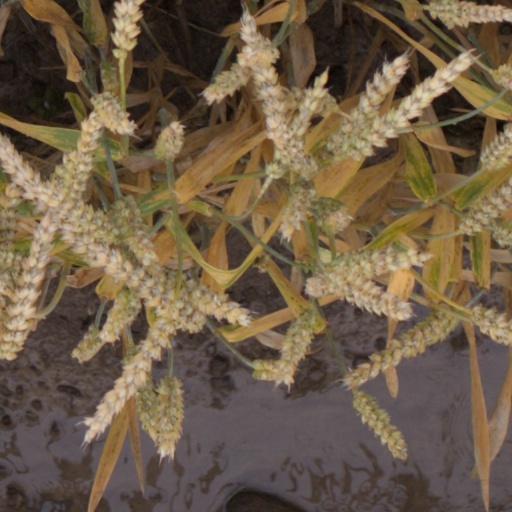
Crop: wheat